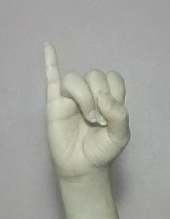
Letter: meem